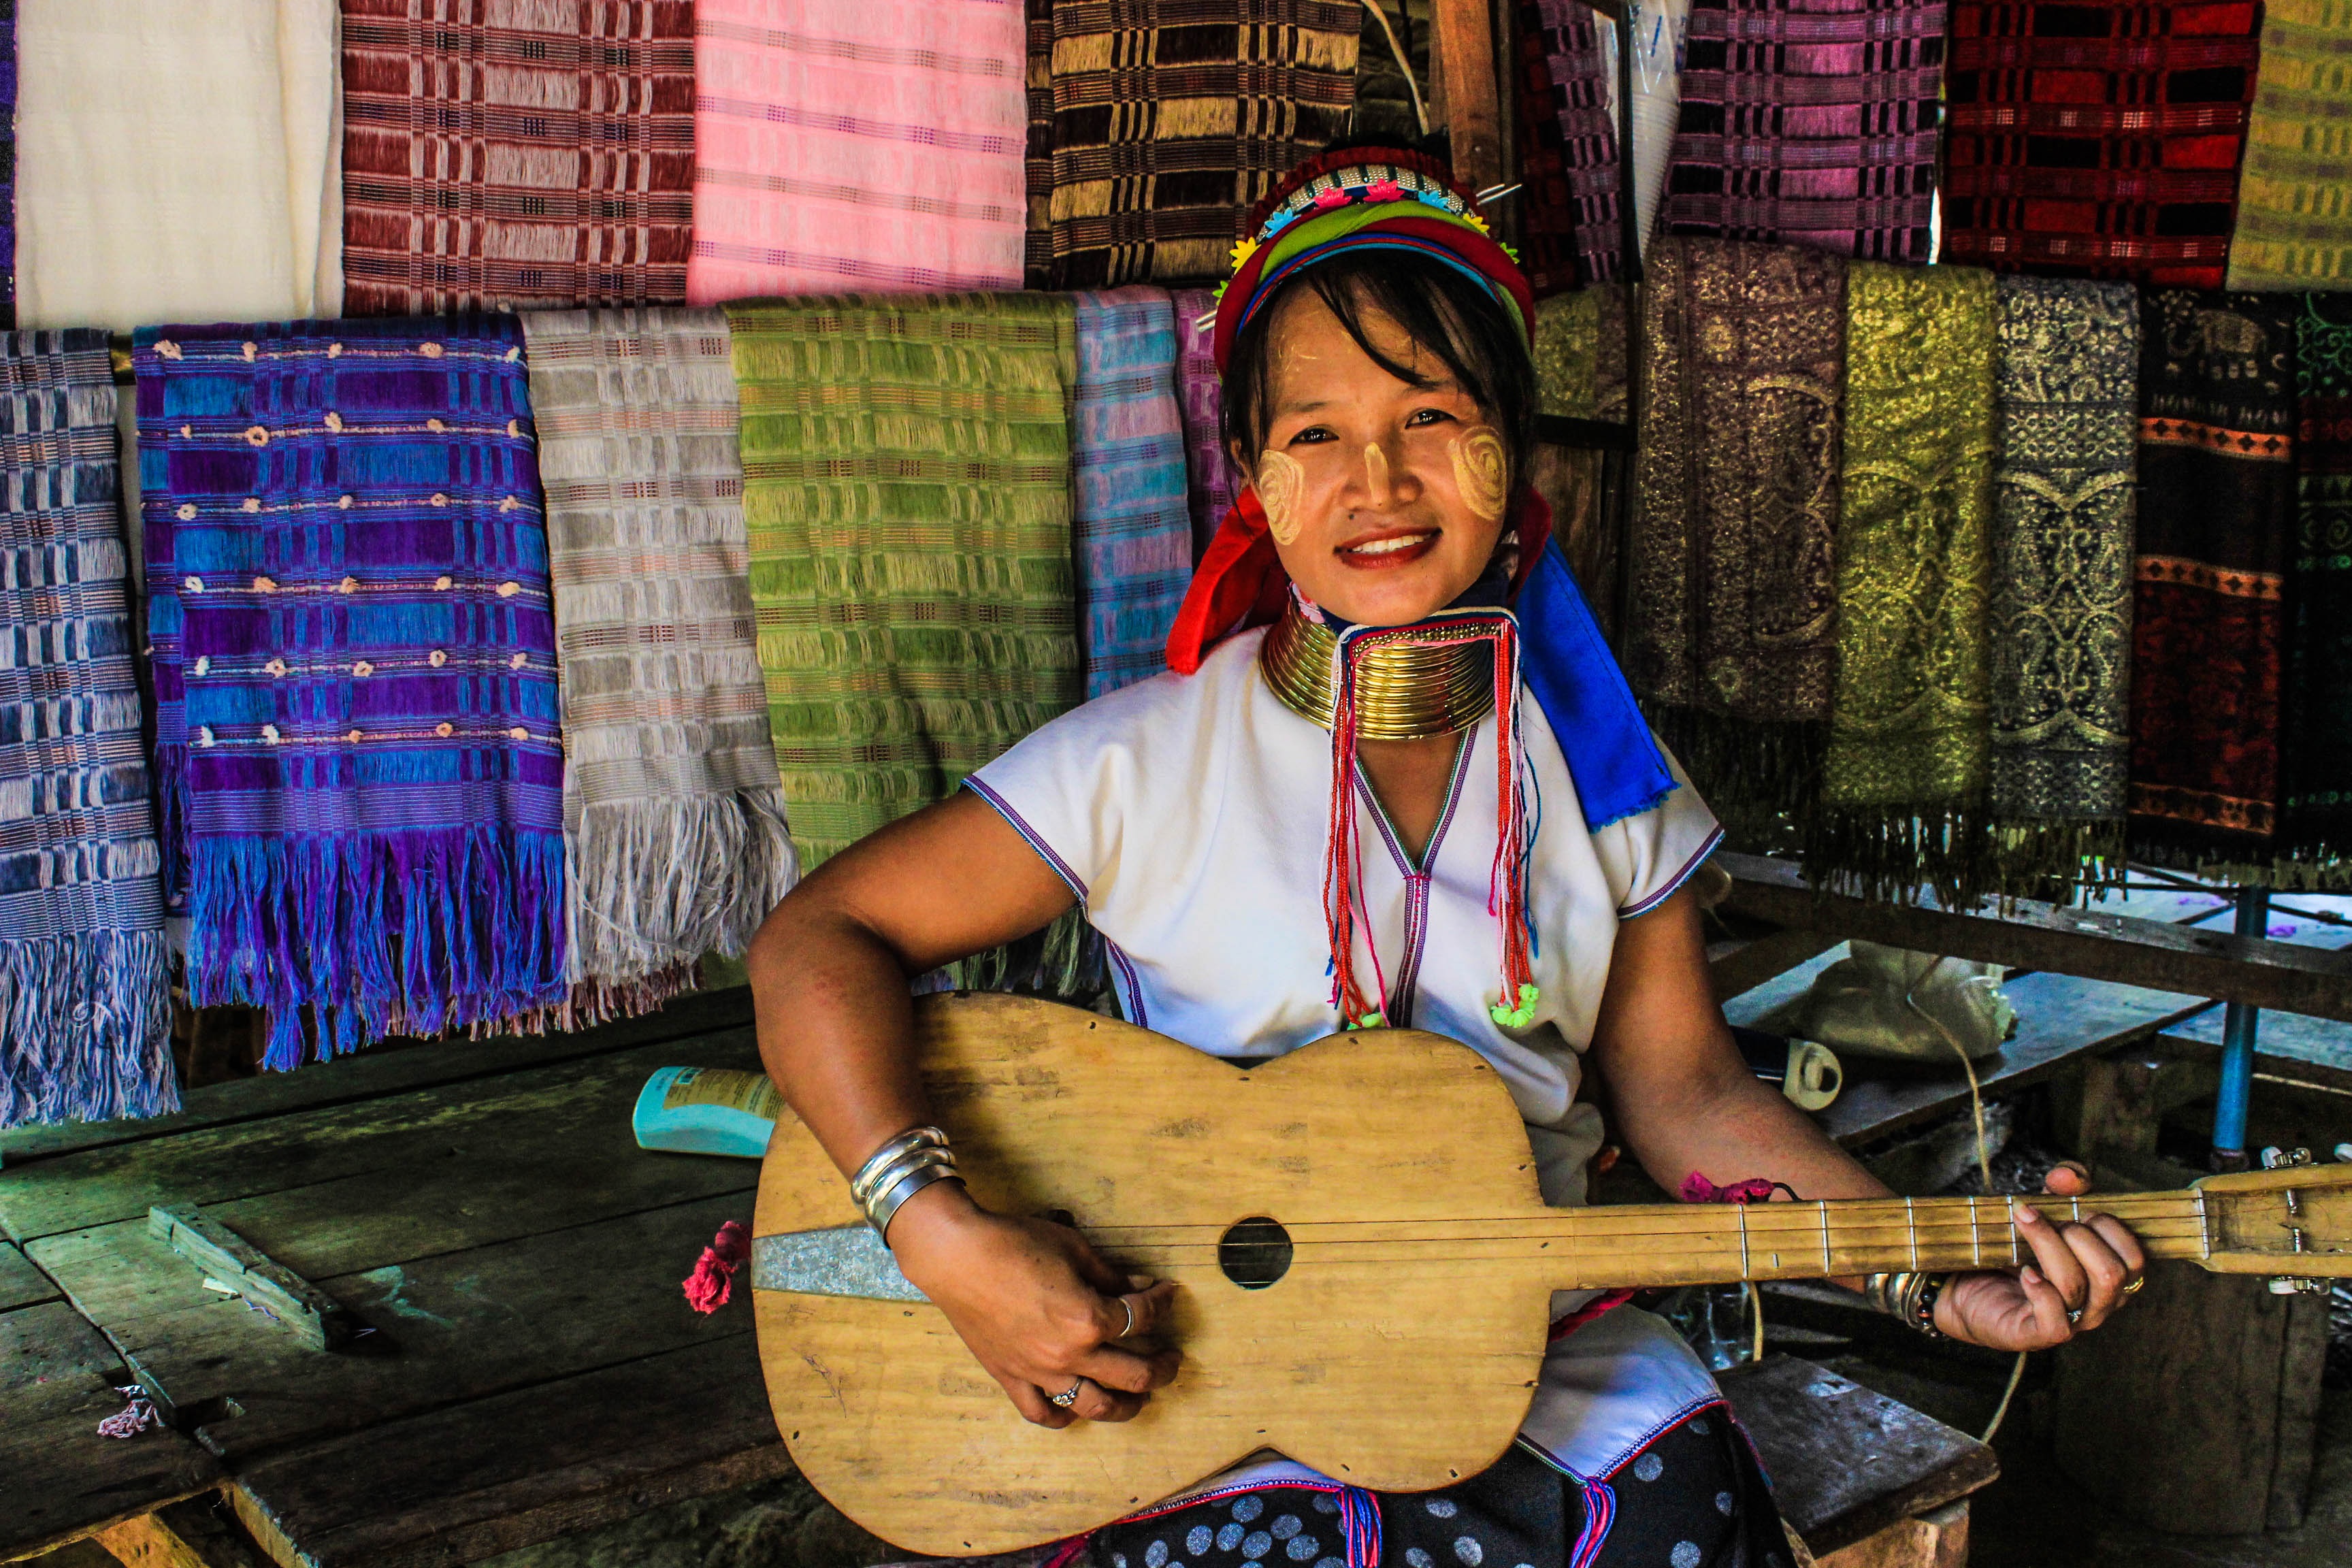
music, guitar, color, musician, tourism, thailand, musical instrument, guitarist, thai people, karen, mae hong son, string instrument, plucked string instruments